Abbott's booby

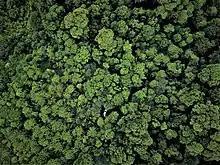
Conservation work for the Abbott's Booby on Christmas Island. A drone is launched from the gaps within the canopies to explore for potential nesting sites. The birds can be detected through their predominantly white color against green foliage.

Abbott's booby is the only booby restricted to a single location, although its former distribution covered much of the Indian and Pacific Oceans. Fossil evidence indicates its former presence in the South Pacific, and eyewitness reports of it formerly breeding on the Mascarene Islands. In April 2007, an individual of this species was photographed at a booby colony on Rota in the Pacific Ocean, and the same individual has been seen off-and-on in the red-footed booby colony there through at least 2024.